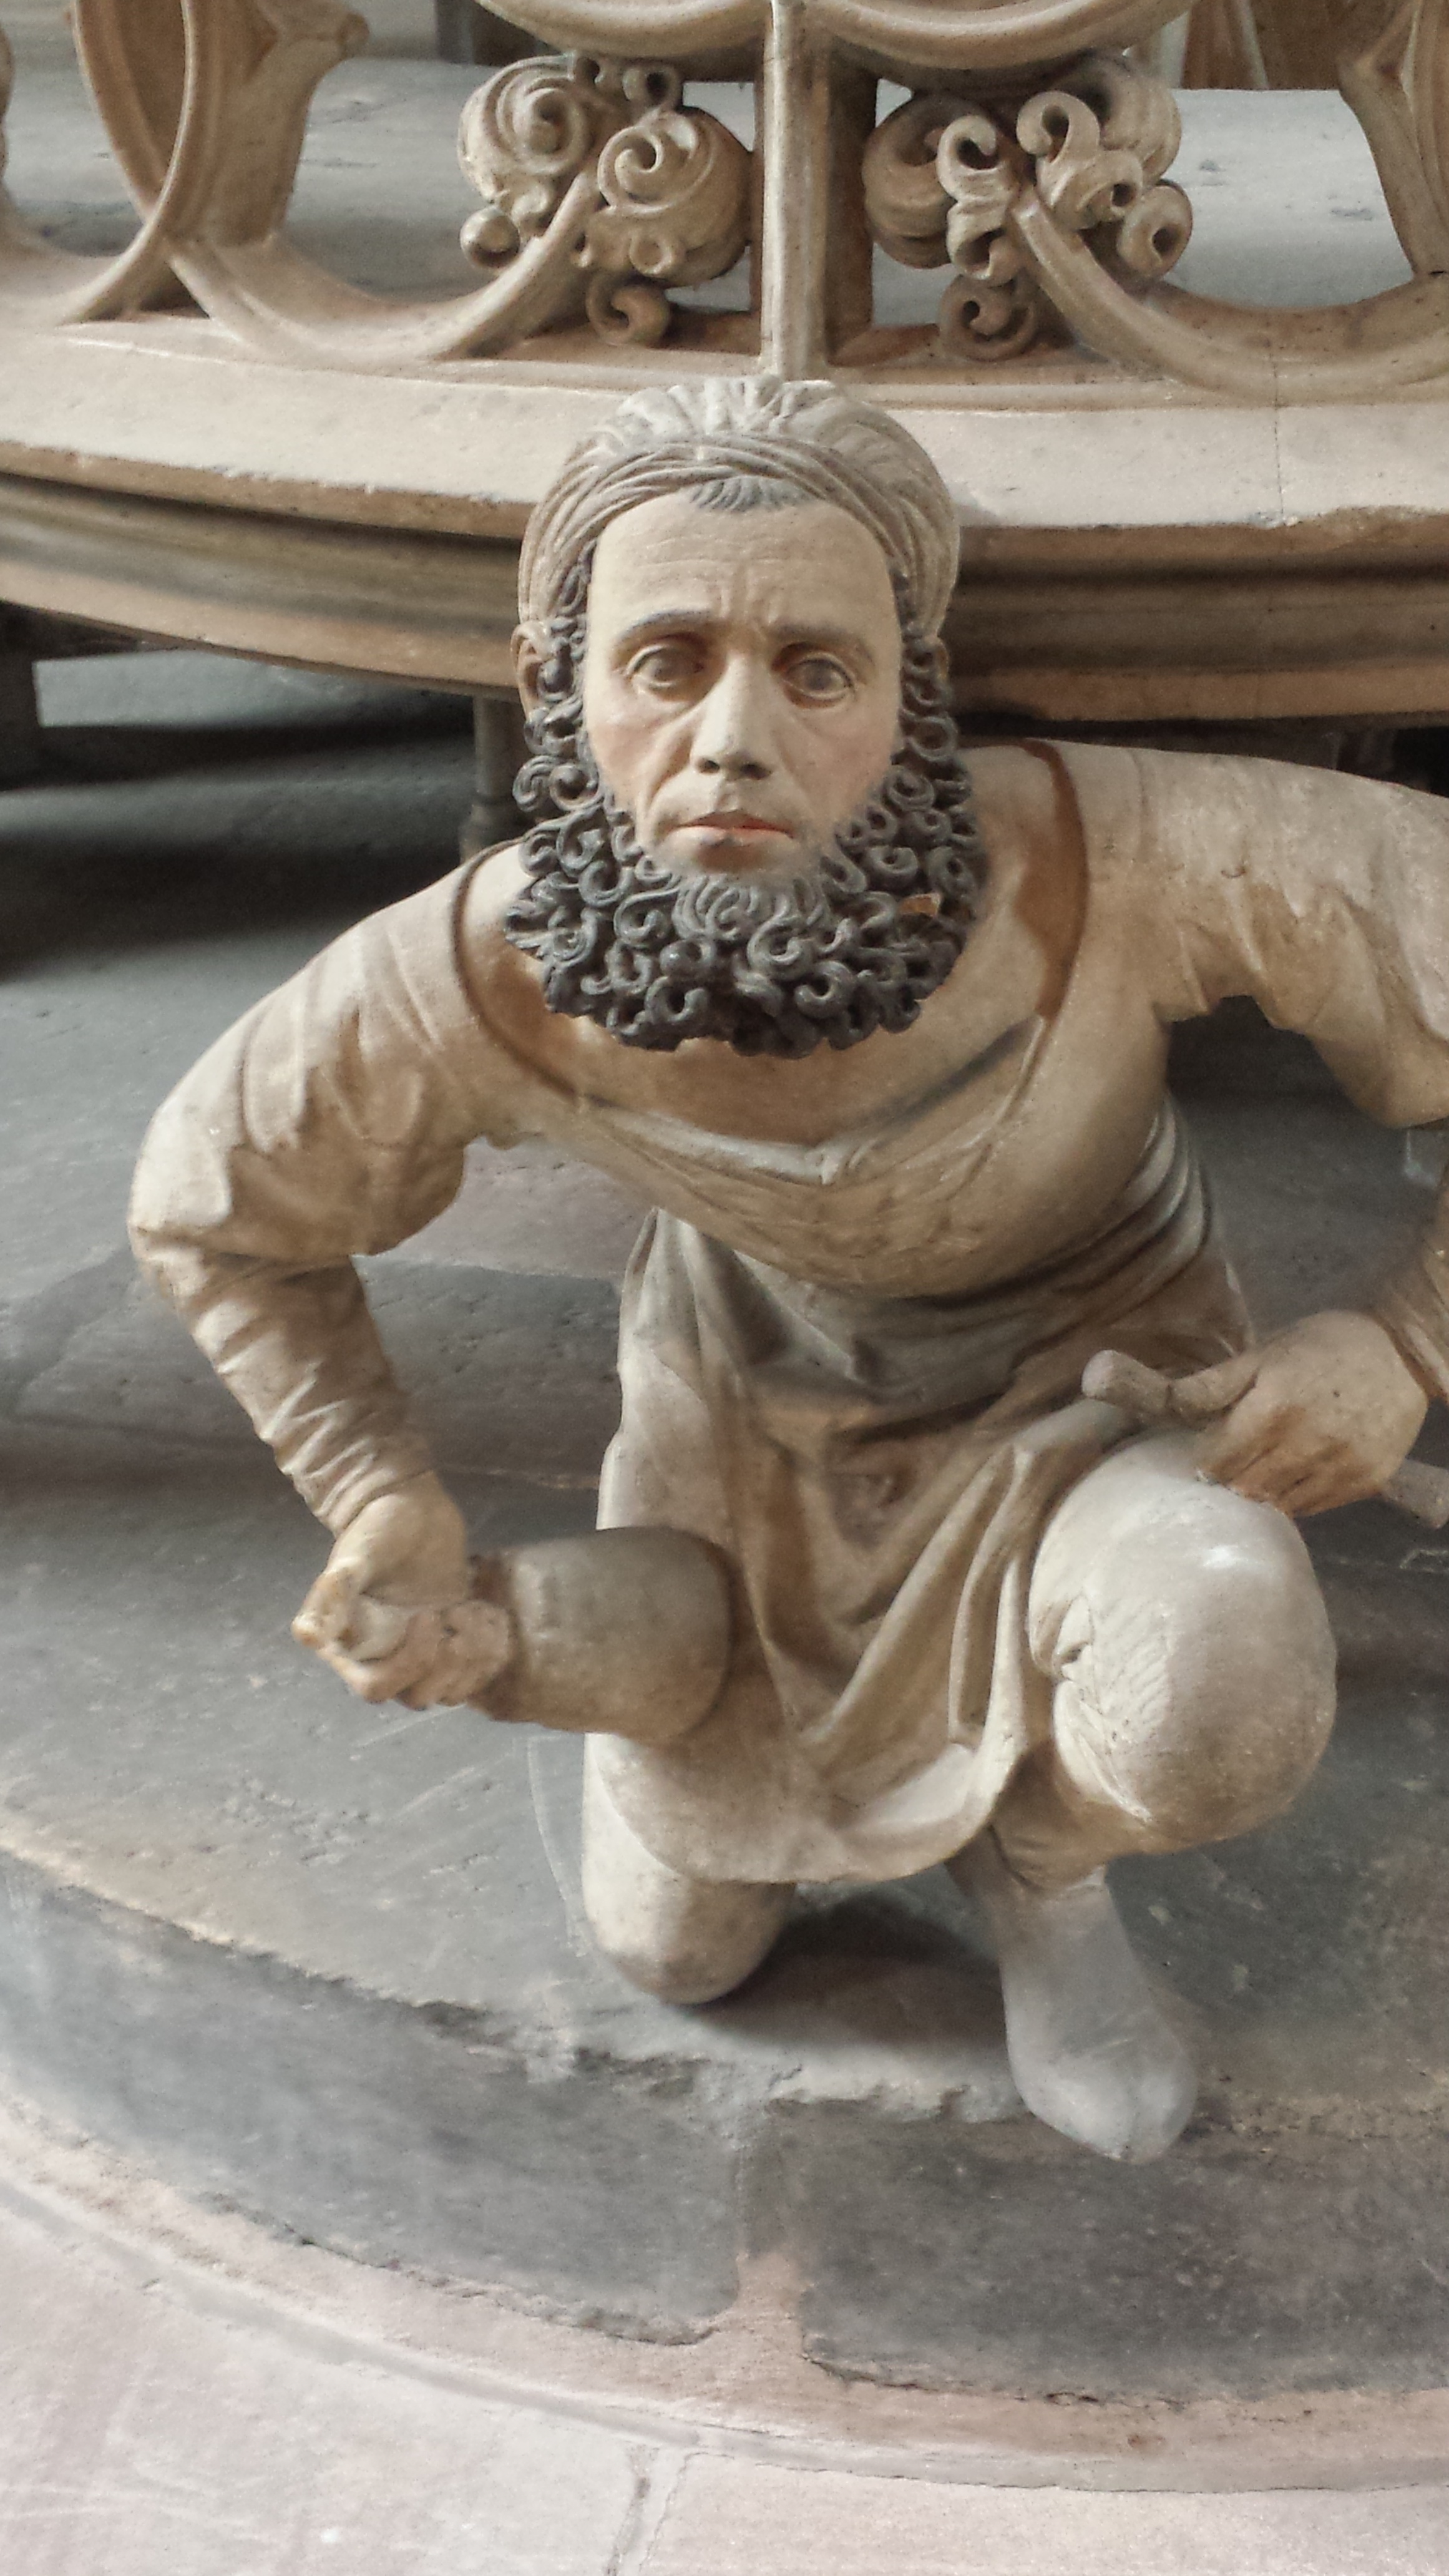
wood, monument, statue, sculpture, art, temple, bavaria, carving, nuremberg, lorenzkirche, stone carving, ancient history, human positions